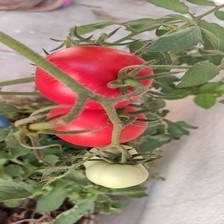
Label: tomato